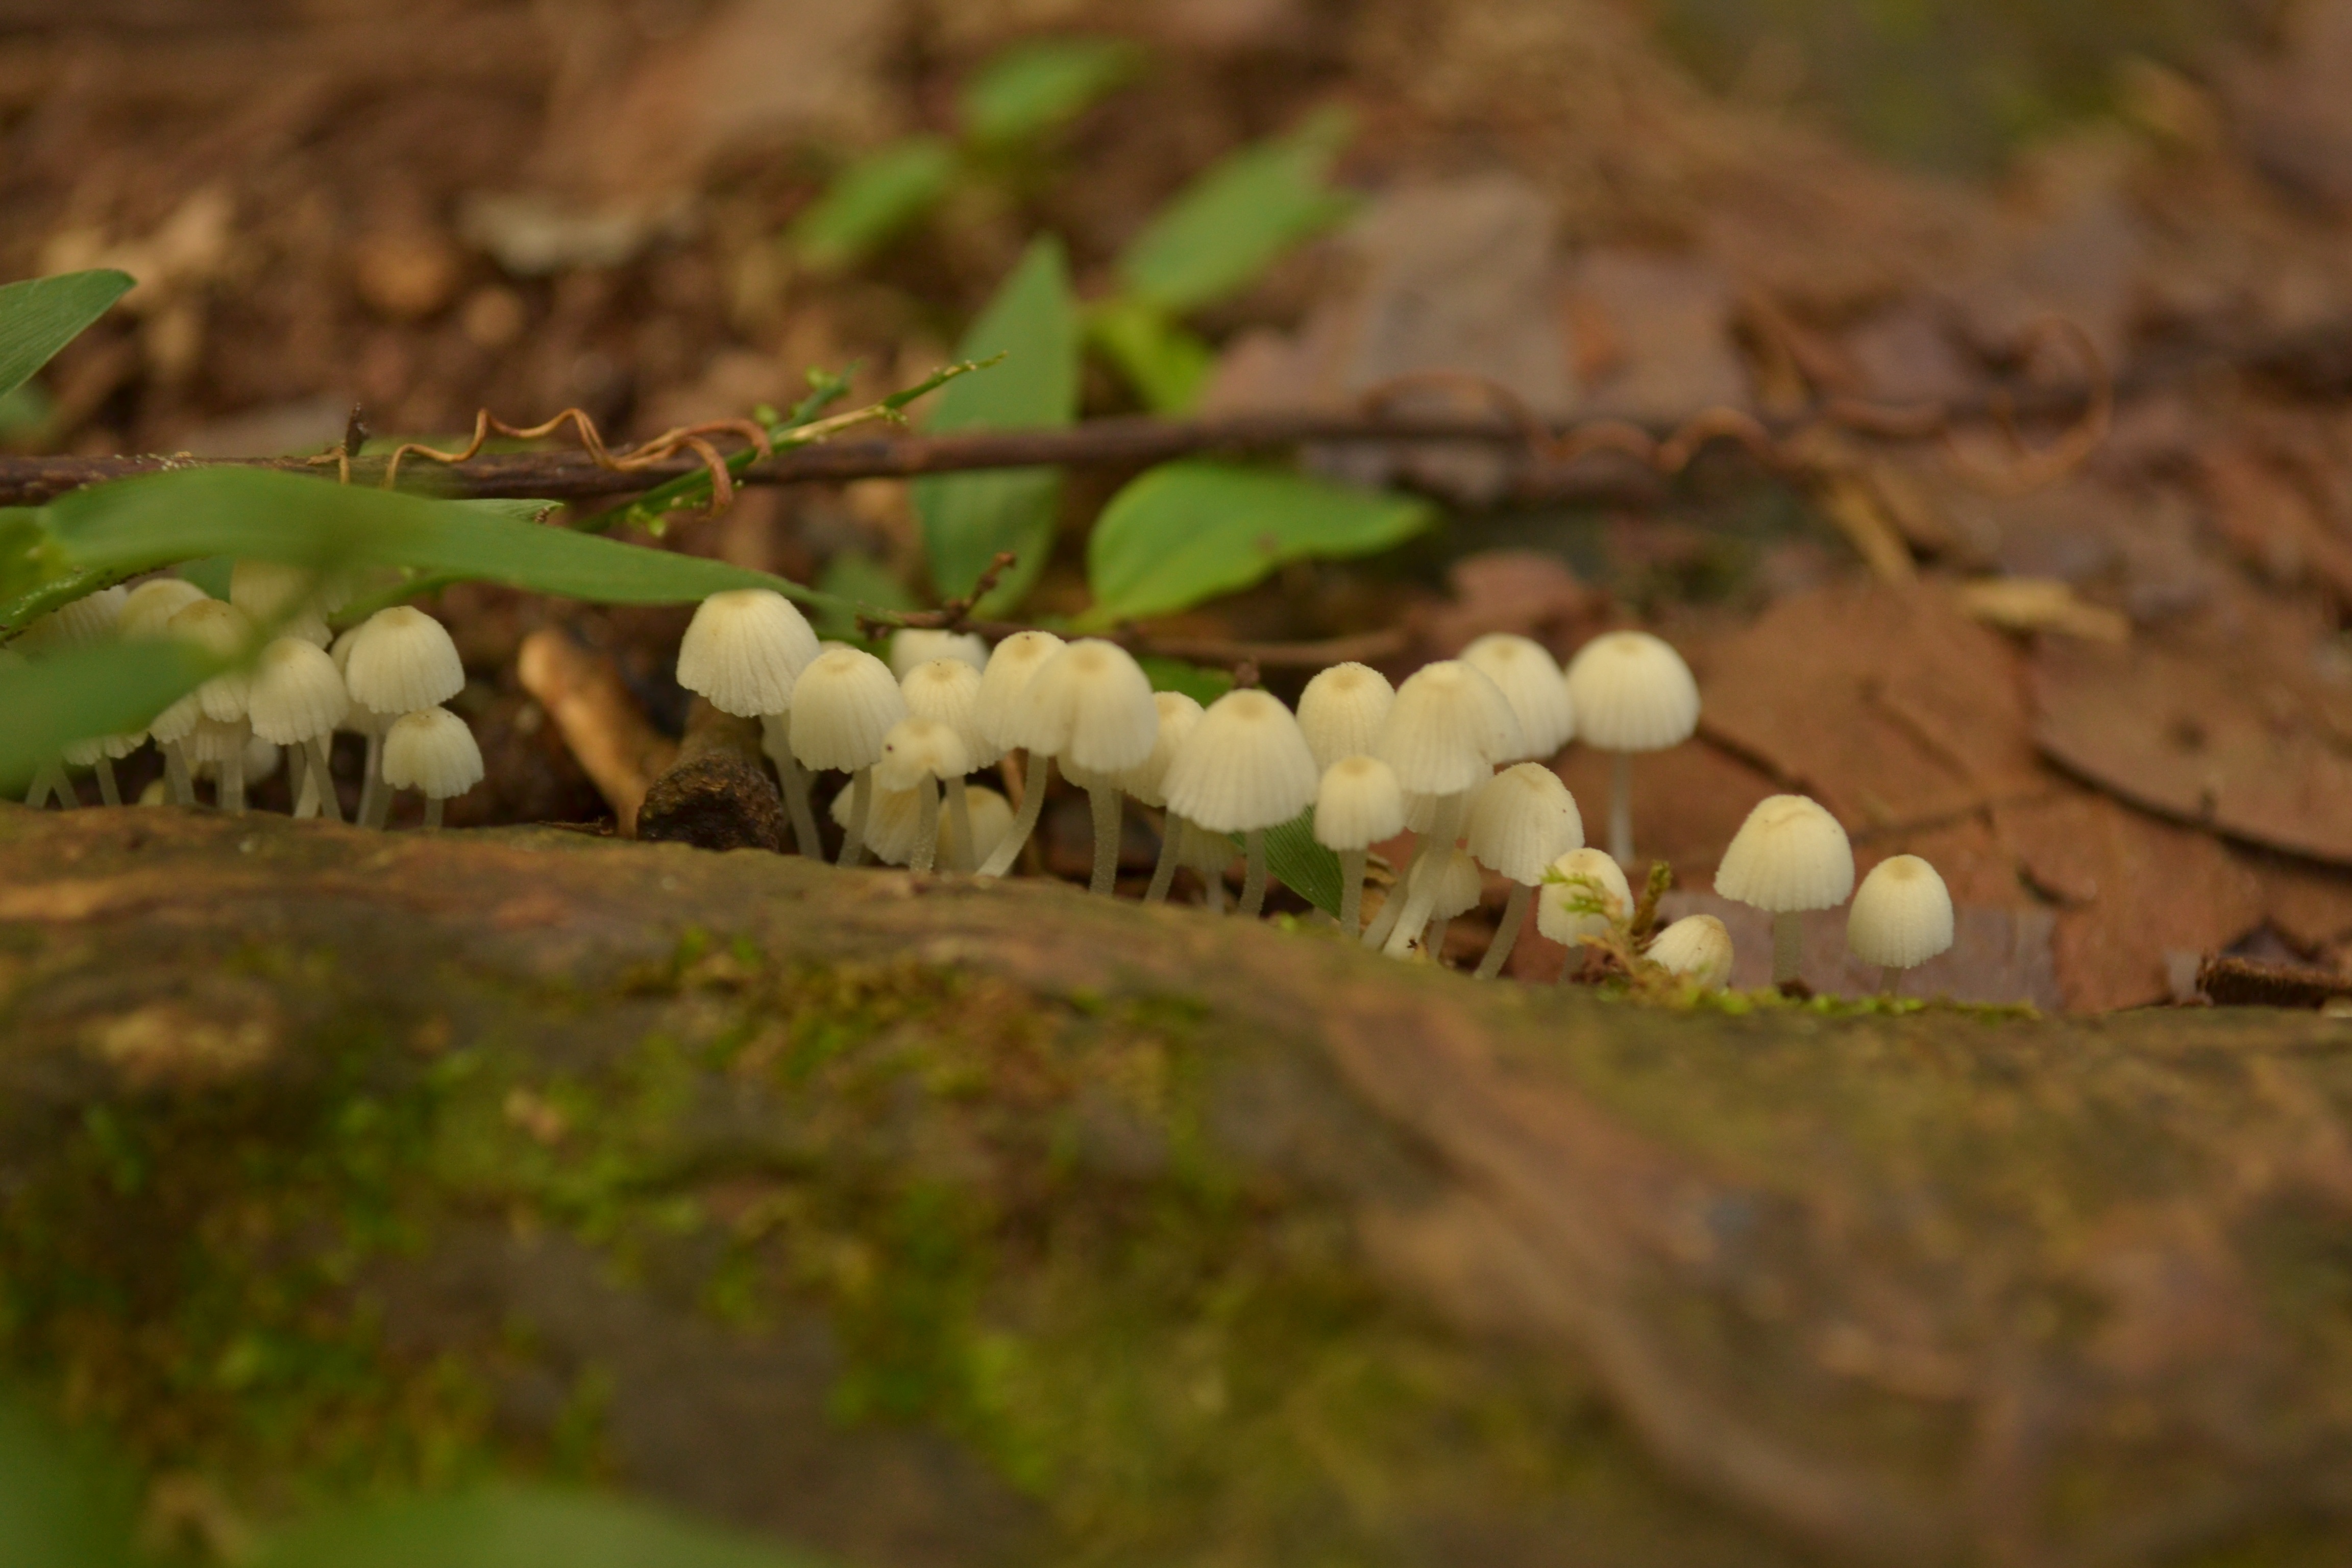
nature, branch, plant, leaf, flower, wildlife, green, insect, autumn, flora, fauna, invertebrate, life, fungi, mushrooms, woodland, macro photography